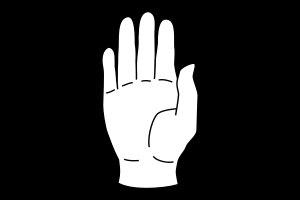
Saruman est un personnage du légendaire de l'écrivain britannique J. R. R. Tolkien, apparaissant notamment comme antagoniste dans le roman Le Seigneur des anneaux. Il est le chef des Istari, les magiciens envoyés en Terre du Milieu par les Valar sous une forme humaine pour lutter contre Sauron. Gagné par la soif du pouvoir, Saruman finit par faire alliance avec l'Ennemi. Il apparaît essentiellement dans le deuxième tome Les Deux Tours puis à la fin du troisième, Le Retour du roi. Son histoire avant la guerre de l'Anneau est brièvement racontée dans les romans posthumes Le Silmarillion et les Contes et légendes inachevés.